North American Soccer League (2011–2017)

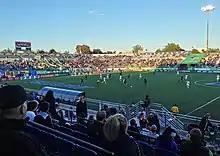
5,624 fans watch an October 2013 match at Hofstra University between the New York Cosmos and visiting FC Edmonton

NASL's expansion into New York marked the first time the league expanded into a city where an MLS team was already present, marking the beginning of a shift in NASL expansion strategy, with NASL later considering expanding into other large markets with MLS teams, such as the northern Virginia suburbs of Washington DC, and Los Angeles.